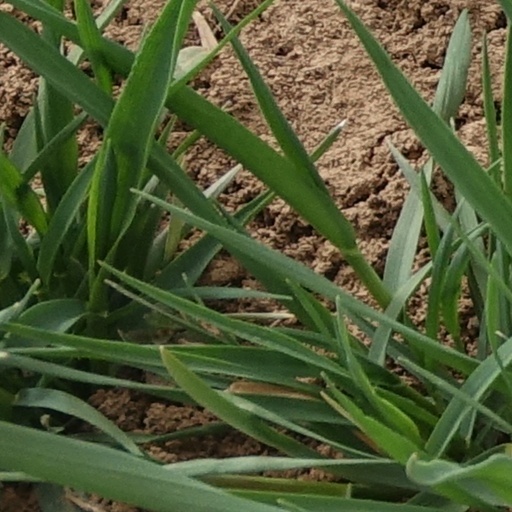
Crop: wheat